St. Stephen's Episcopal School Houston

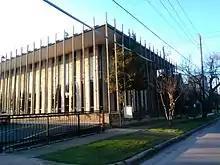
St. Stephen's Episcopal Church and School

St. Stephen's Episcopal School of Houston, founded in 1934, is a small private school located in Houston, Texas. The educational intentions of the school targeted younger students; the school currently admits children from the age of fifteen months to the age of fourteen years (15 months to 8th grade).